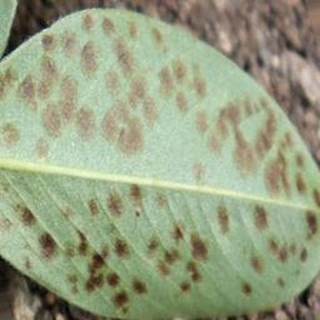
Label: groundnut_rust